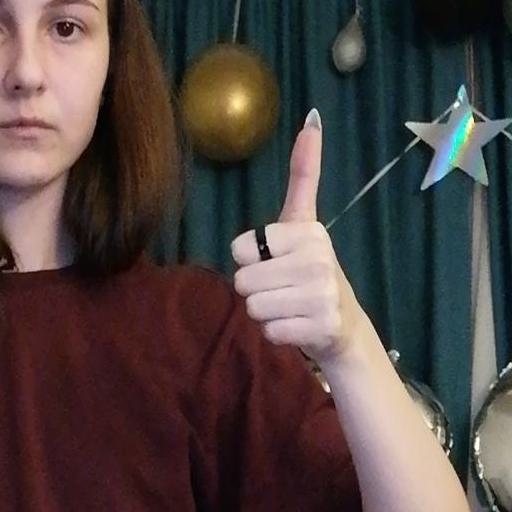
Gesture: like